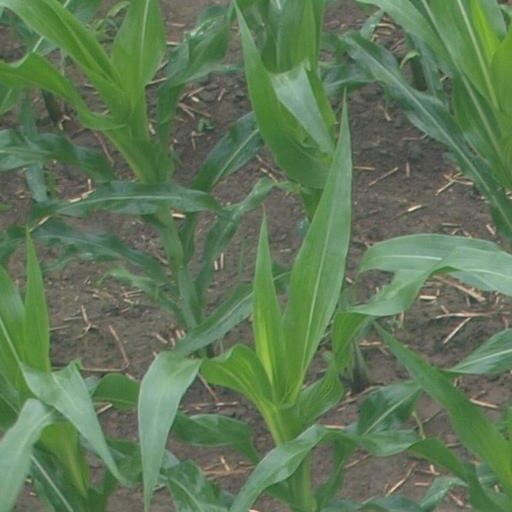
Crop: maize; corn